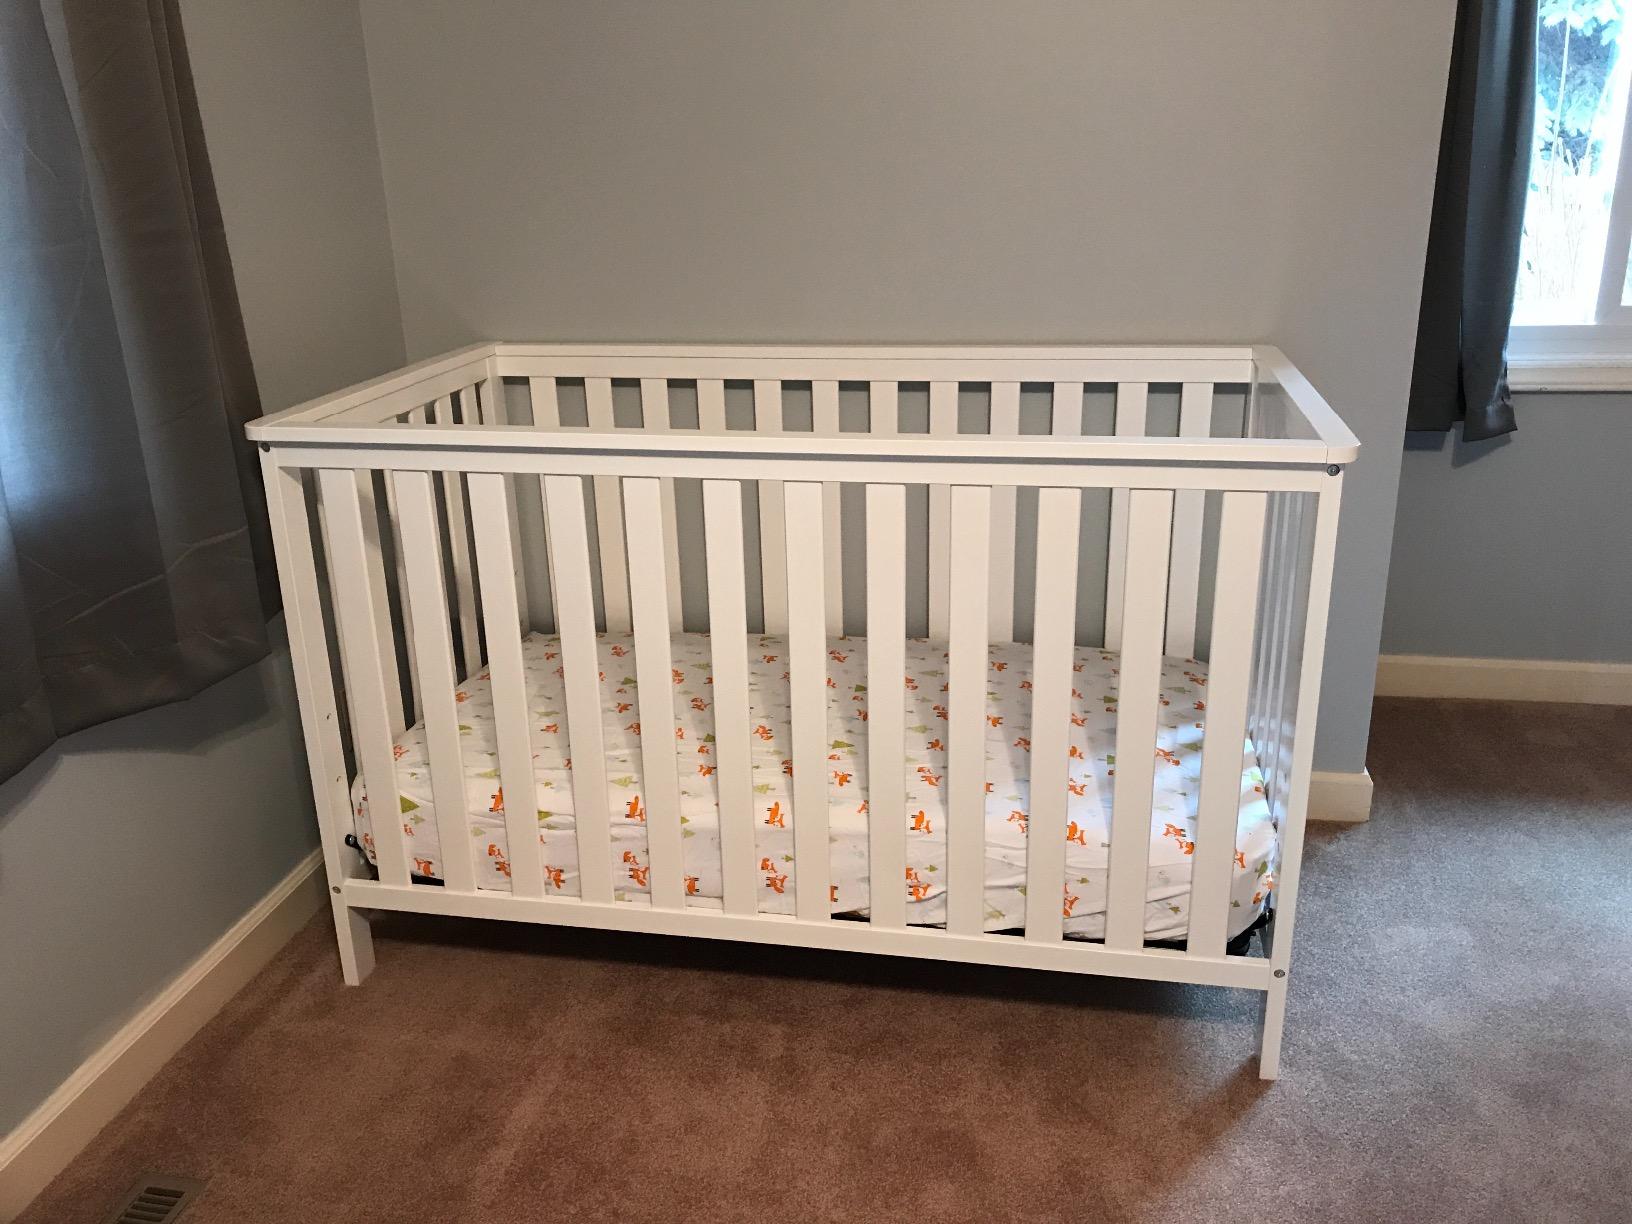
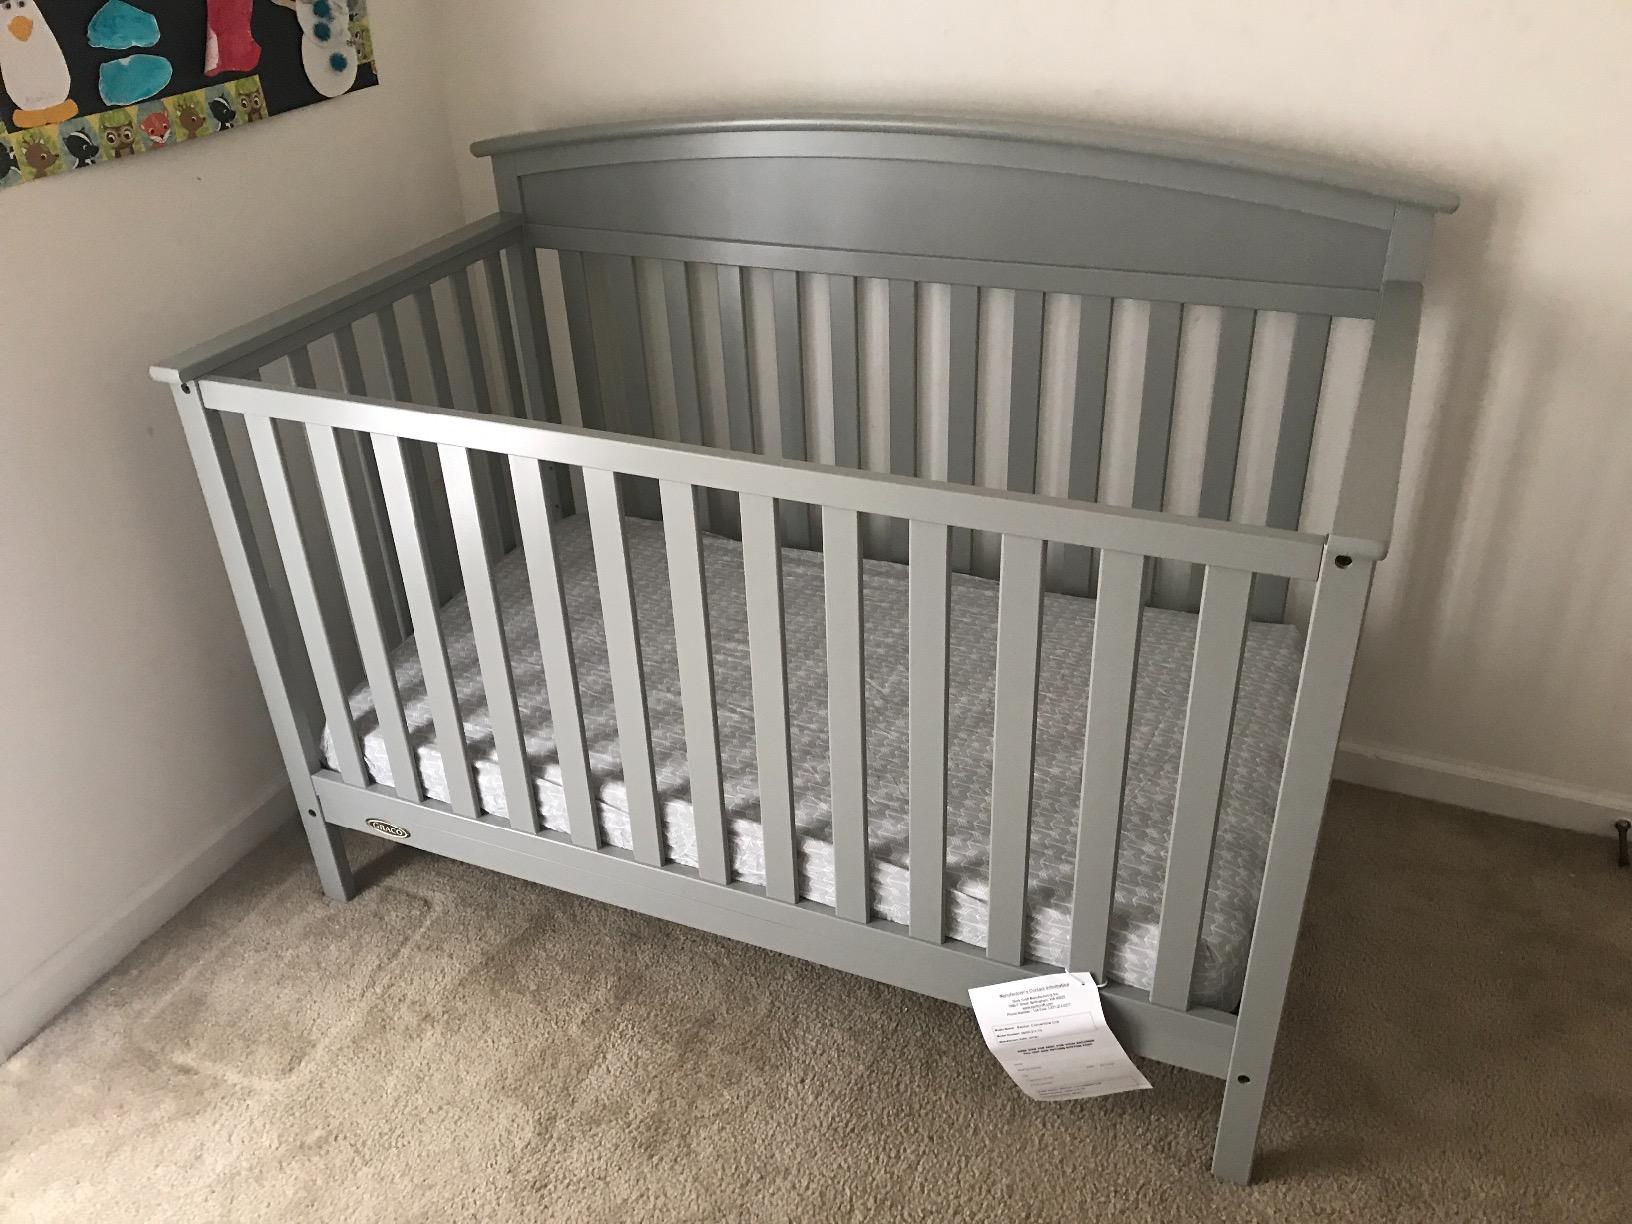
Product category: products_crib
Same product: no